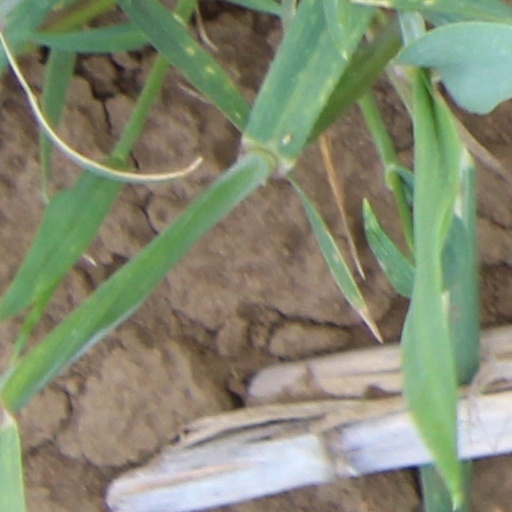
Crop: wheat